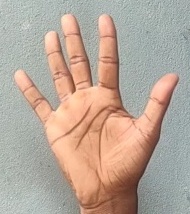
ASL sign: 5